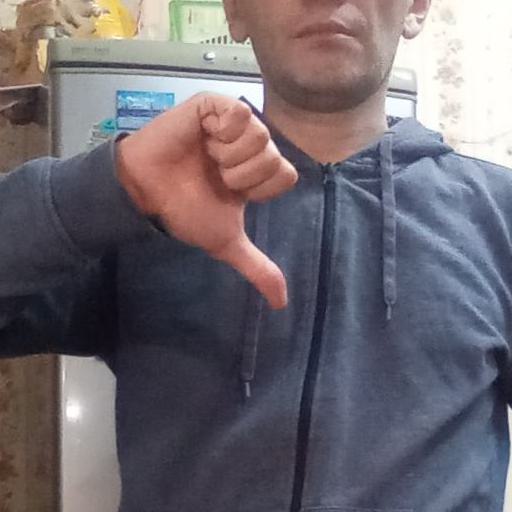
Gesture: dislike